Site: brandenburg
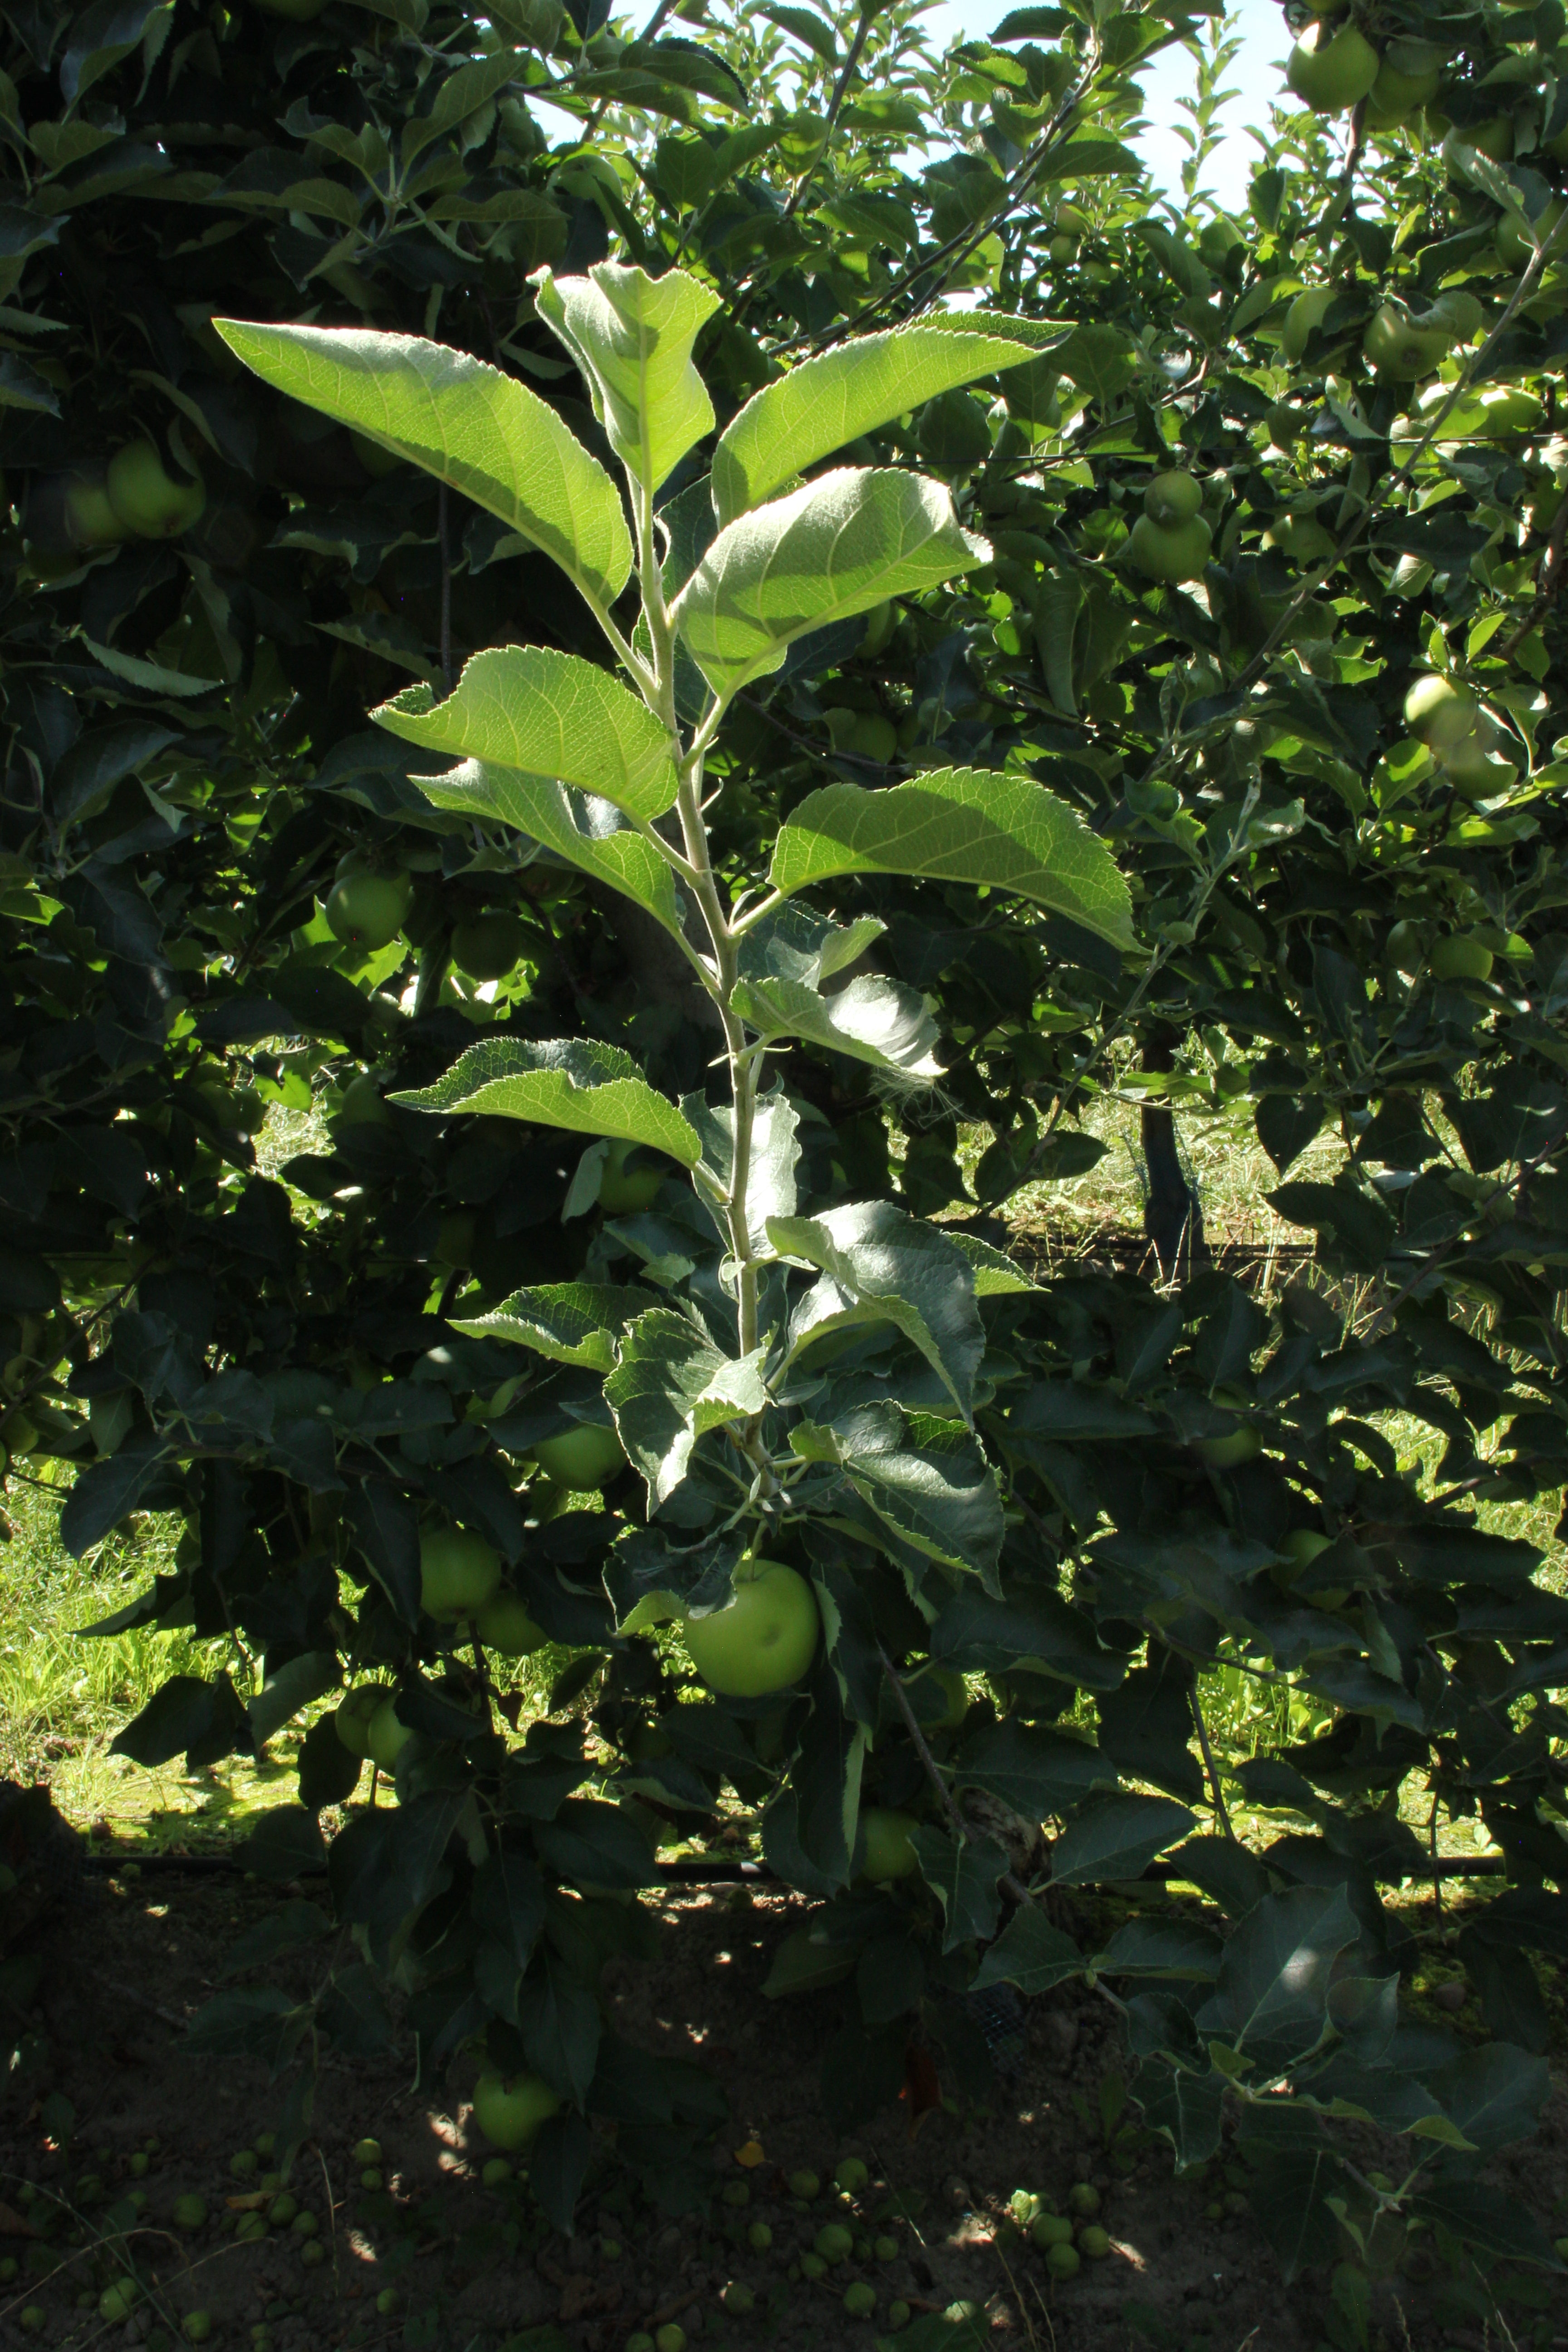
Growth stage (BBCH 77): Development of fruit